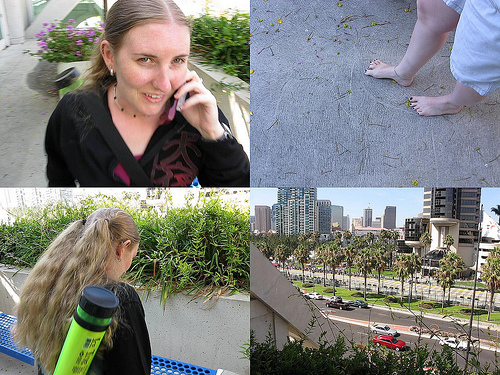
question: 左上の女性は何を持っていますか?
answer: 携帯電話

question: 左上の女性が持っている携帯電話は何色ですか?
answer: ピンク

question: 左上の女性のうしろにある花は何色ですか?
answer: ピンク

question: 左上の女性が着ている服は何色ですか?
answer: 黒色

question: 右上の人はどんなアクセサリーをしていますか?
answer: アンクレット

question: 左下の女性の髪型は何ですか?
answer: ポニーテール

question: 左下の女性がポニーテールにしているゴムは何色ですか?
answer: 黒色

question: 右上の足のペディキュアは何色ですか?
answer: 黒色